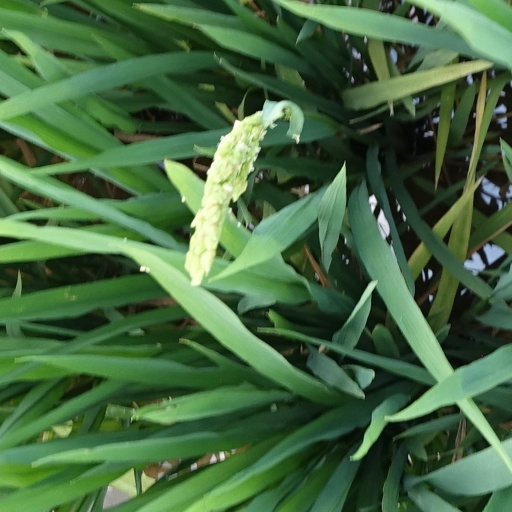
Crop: rice